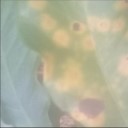
Label: Leaf_rust